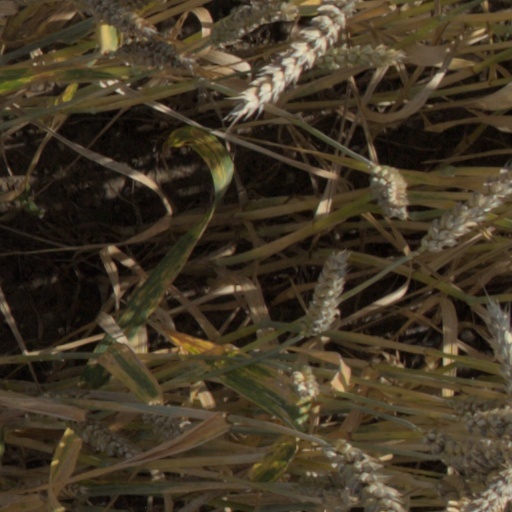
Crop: wheat